Women's sumo

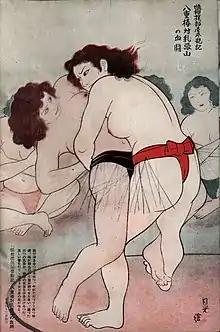
Women sumo wrestling

Professional sumo traditionally forbids women from competition and ceremonies. Women are not allowed to enter or touch the sumo wrestling ring ("dohyō"). Despite this, women sumo wrestlers have existed through history and exist in the present day on an amateur level.